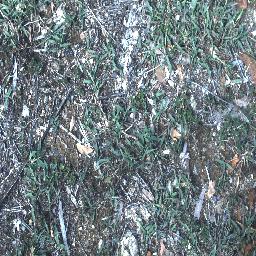
Label: negative